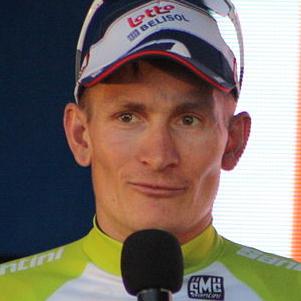
Age: 30